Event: Nepal Earthquake
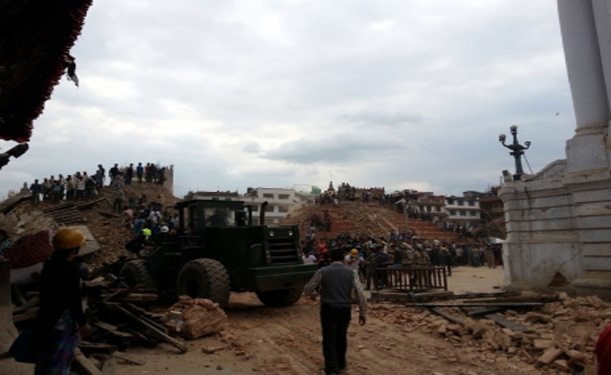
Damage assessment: damage